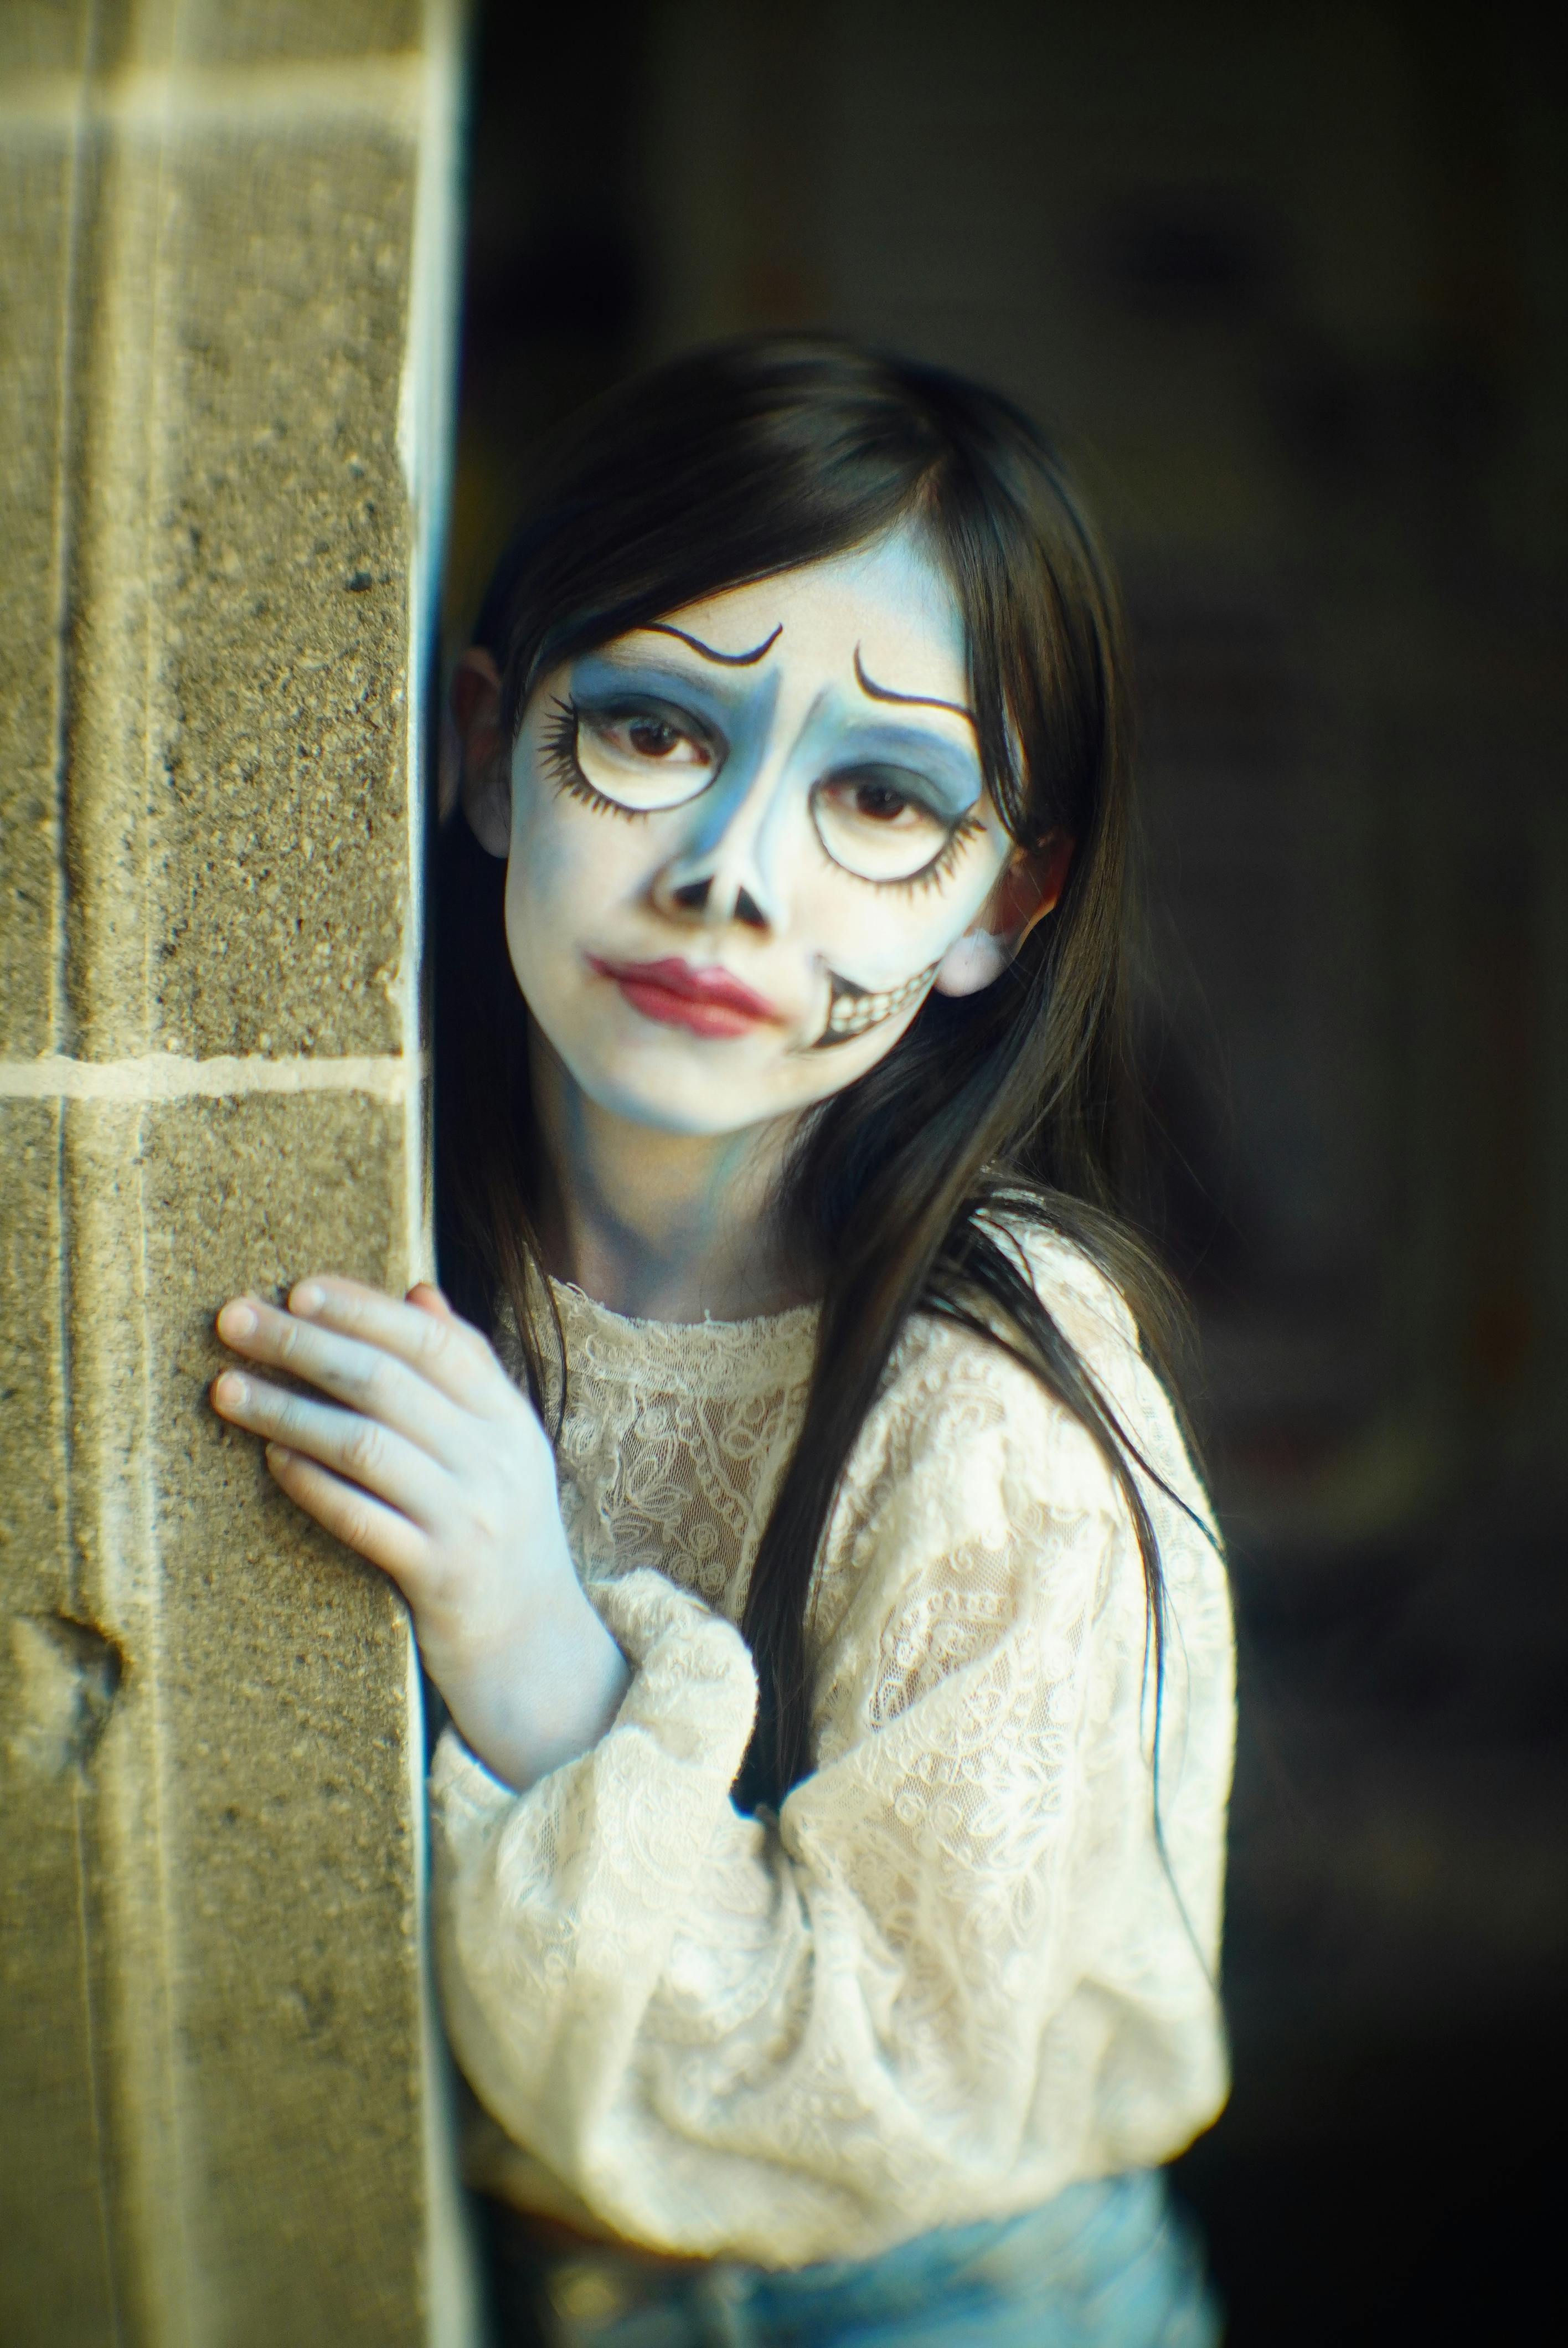
woman, lips, facial expression, black hair, costume, cosmetics, happiness, makeover, photo shoot, portrait photography, Gothic fashion, model